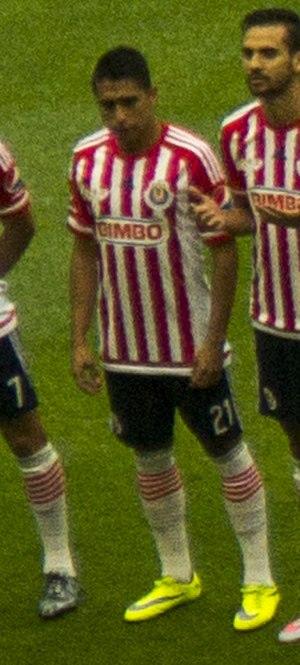
José David Ramírez est un footballeur mexicain né le 14 décembre 1995 à León dans l'État de Guanajuato. Il évolue au poste de milieu à Chivas de Guadalajara.